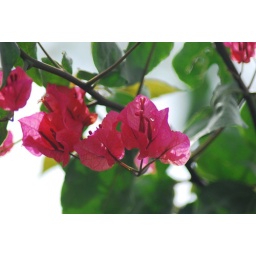
Just some flower shots from my walk this morning around lake charles with a friend.